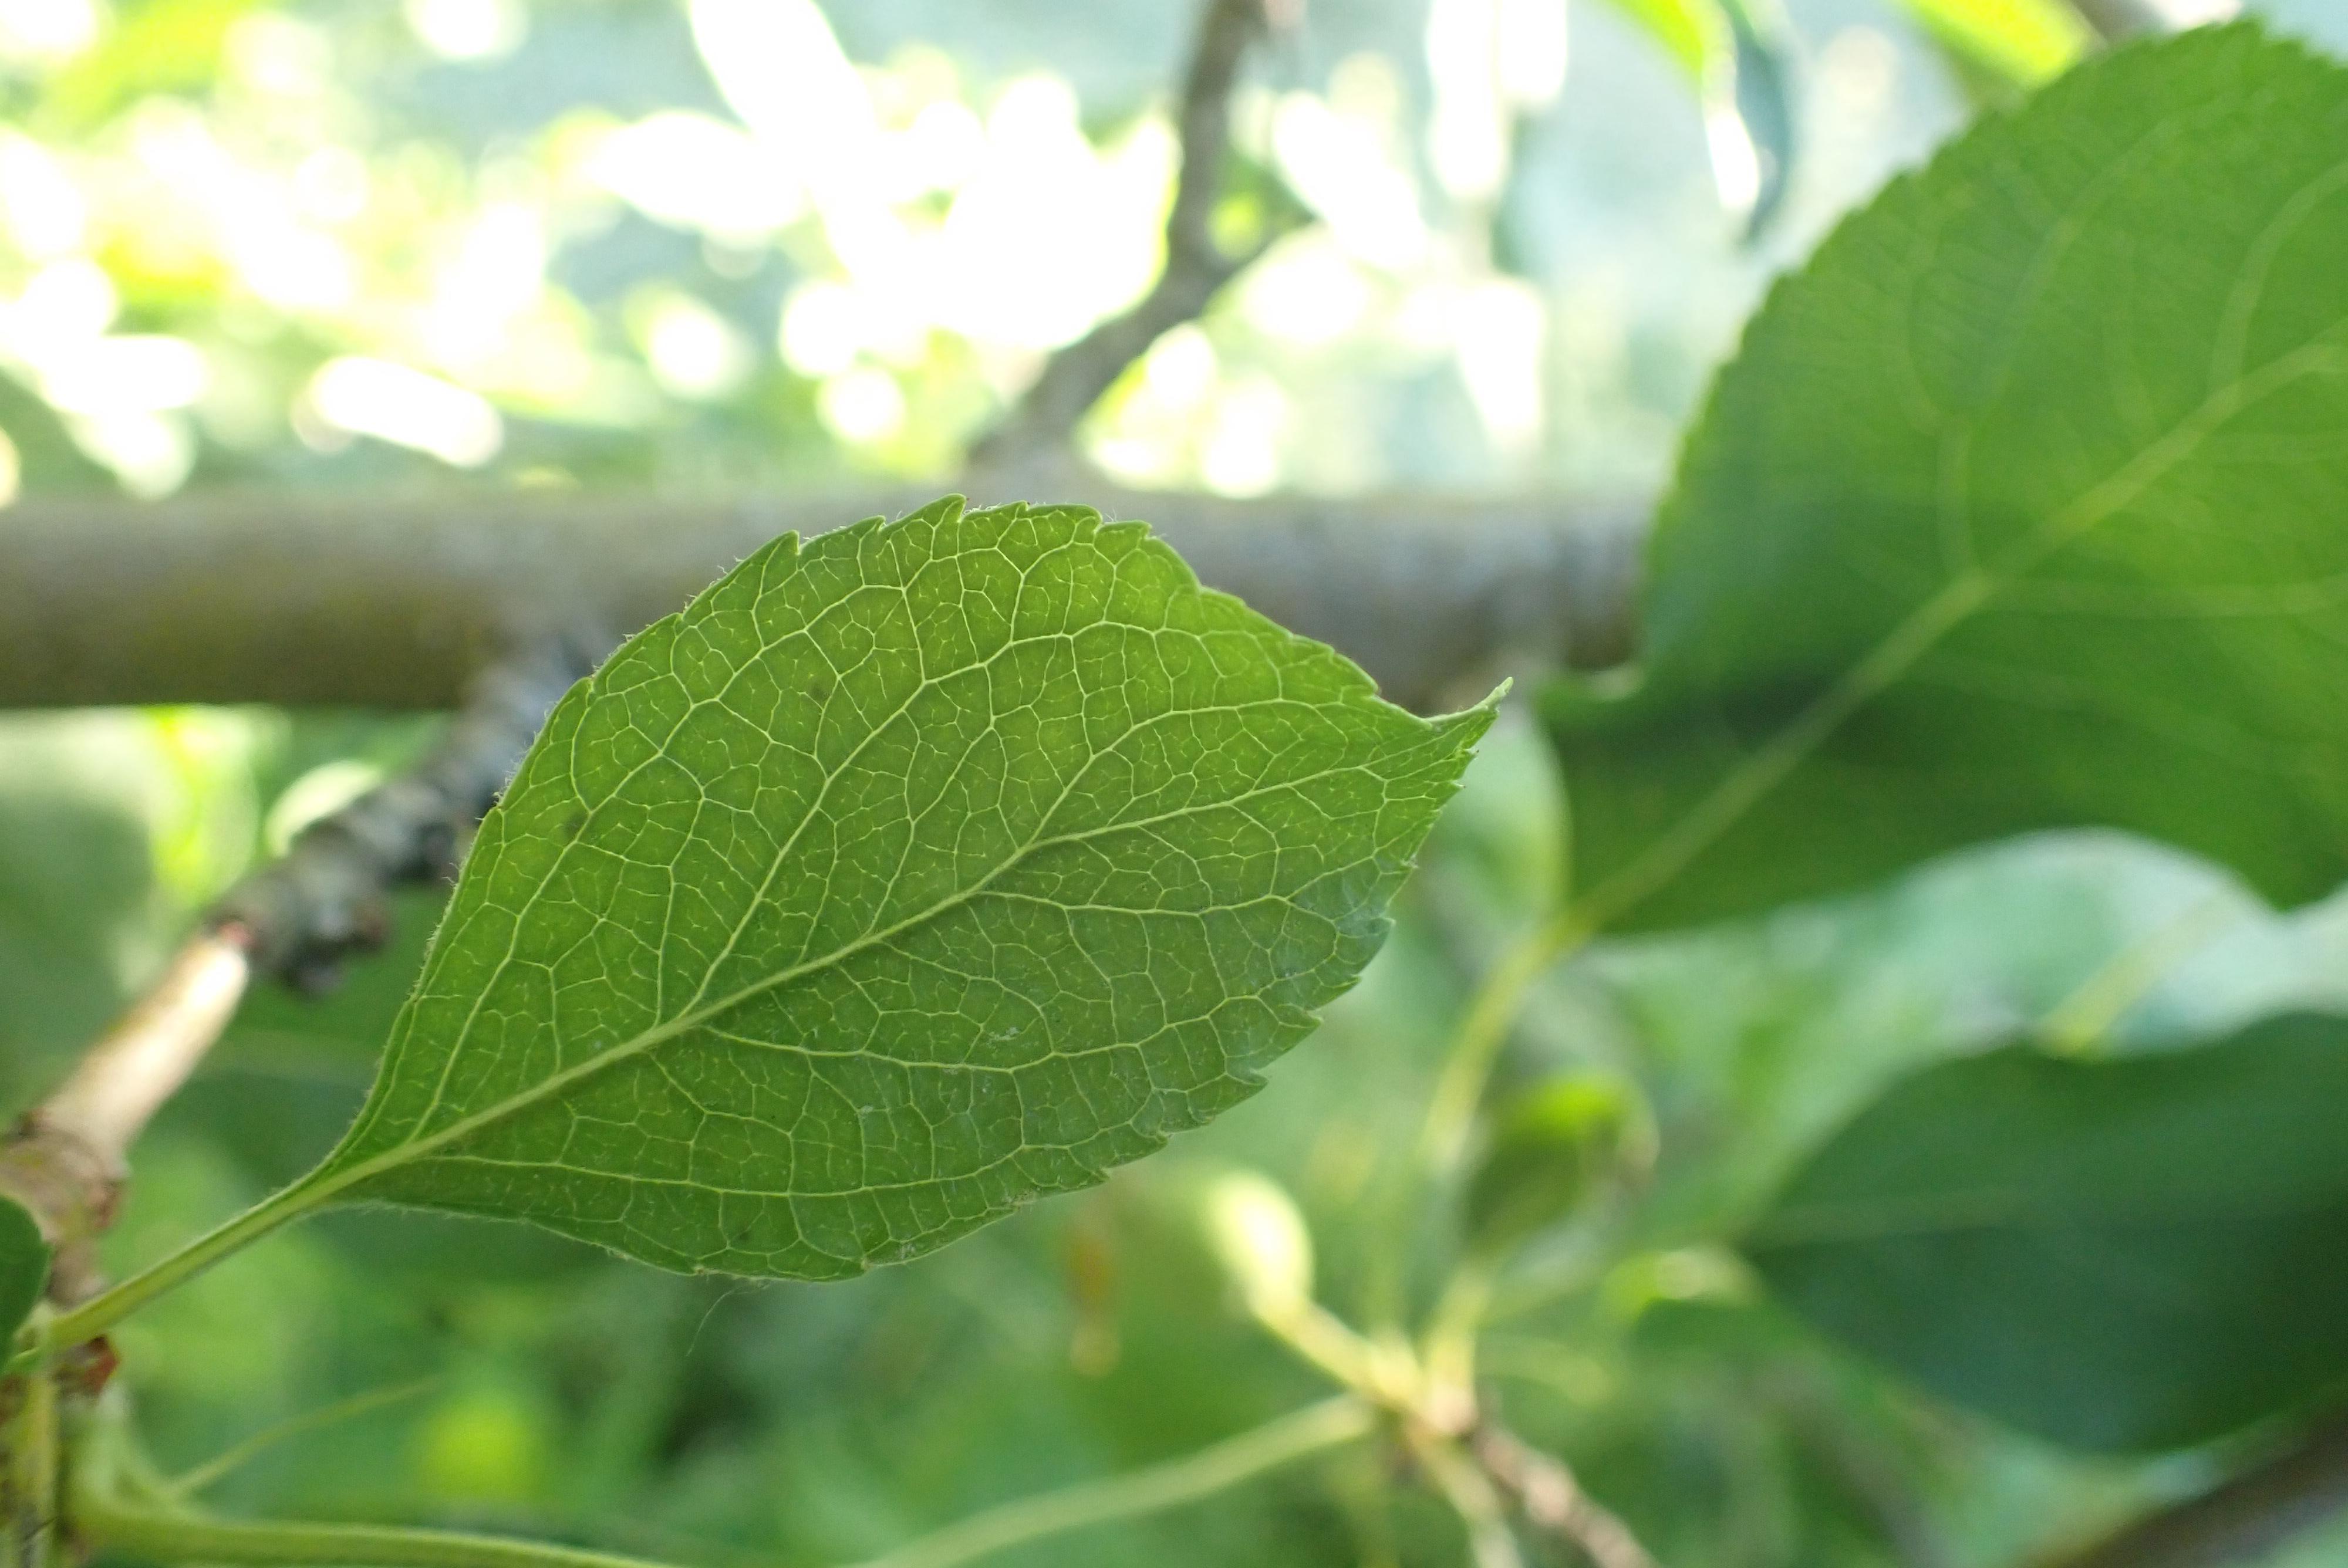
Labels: healthy